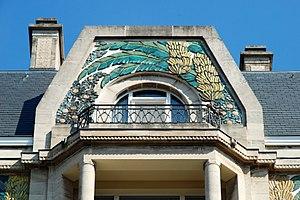
Belgique - Bruxelles - Eugène Dhuicque - Rue Dansaert 79 (Art déco)
L'Art déco apparaît en Belgique immédiatement après la Première Guerre mondiale lorsque Victor Horta entame en 1919 la conception du palais des beaux-arts de Bruxelles.
Eugène Dhuicque, est un architecte belge, né à Saint-Josse-ten-Noode, le 23 octobre 1877 et décédé à Uccle le 16 janvier 1955.